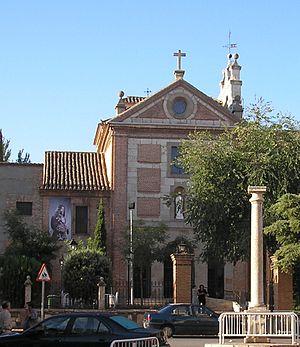
Tomás de la Virgen, en français Thomas de la Vierge, est un religieux trinitaire déchaussé espagnol. Cloué au lit par la maladie, il a vu, quarante ans durant, les plus grandes personnalités religieuses et politiques du Siècle d'or défiler à son chevet pour y recevoir des conseils. Le pape Pie VII l'a déclaré vénérable en 1805.
Saint Jean-Baptiste de la Conception est un religieux trinitaire espagnol. Réformateur de sa famille religieuse dans le contexte de la Contre-Réforme, il a créé la branche des trinitaires déchaussés, dont est issu l'ordre actuel de la Sainte Trinité. Il est également l'auteur de nombreux ouvrages ascétiques, dans lesquels il témoigne de son expérience spirituelle.